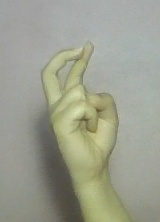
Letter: zay